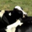
Label: cattle